The Off-Road Championship

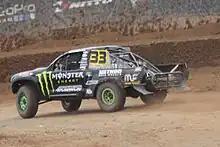
C. J. Greaves PRO Light truck racing at Crandon in 2014

Before the inaugural season, TORC announced that it secured an exclusive deal with Bark River International Raceway and a 15-year exclusive deal with Crandon International Off-Road Raceway. It partnered with NASCAR-related tracks in 2013 including Tony Stewart's Eldora Speedway and Friday and Saturday events in conjunction with the Sunday NASCAR Nationwide Series event at Chicagoland Speedway. TORC did not race at Chicagoland in 2014 but announced shortly after the completion of the season that it would once again host an event at the facility's dirt track in conjunction with the NASCAR Nationwide Series race there June 18–20, 2015.